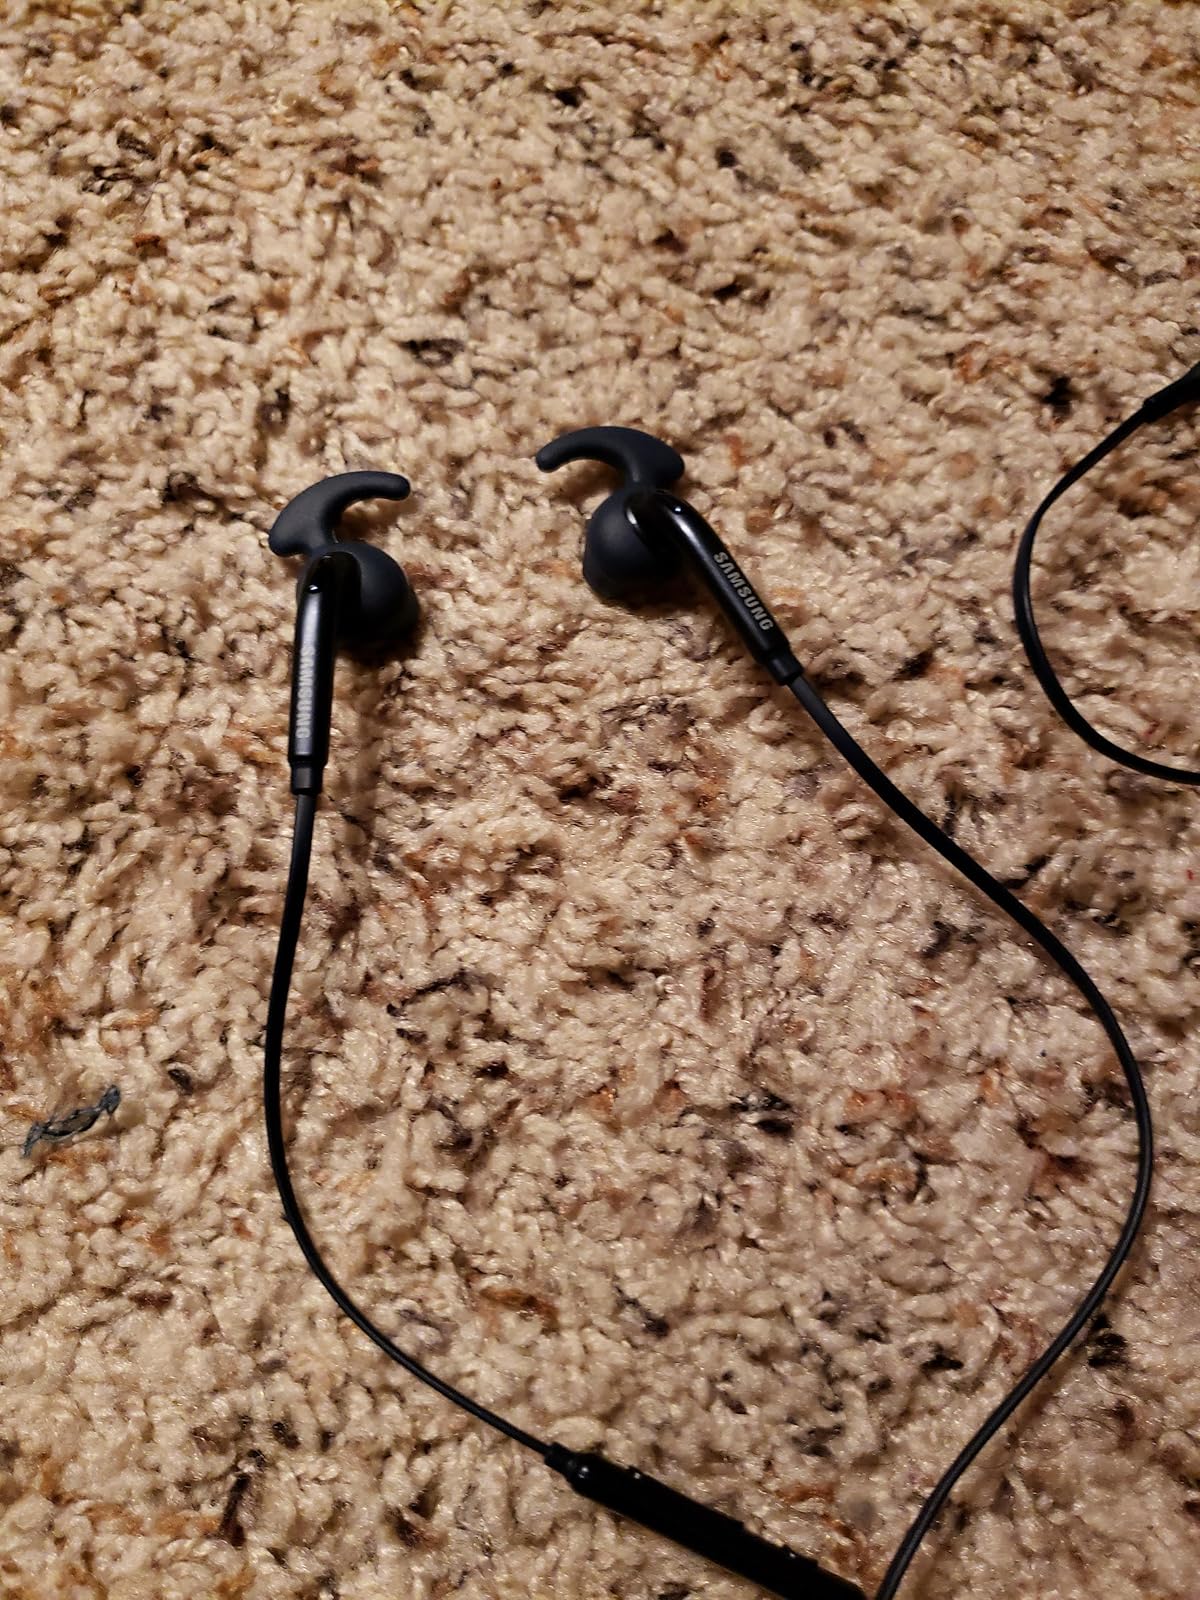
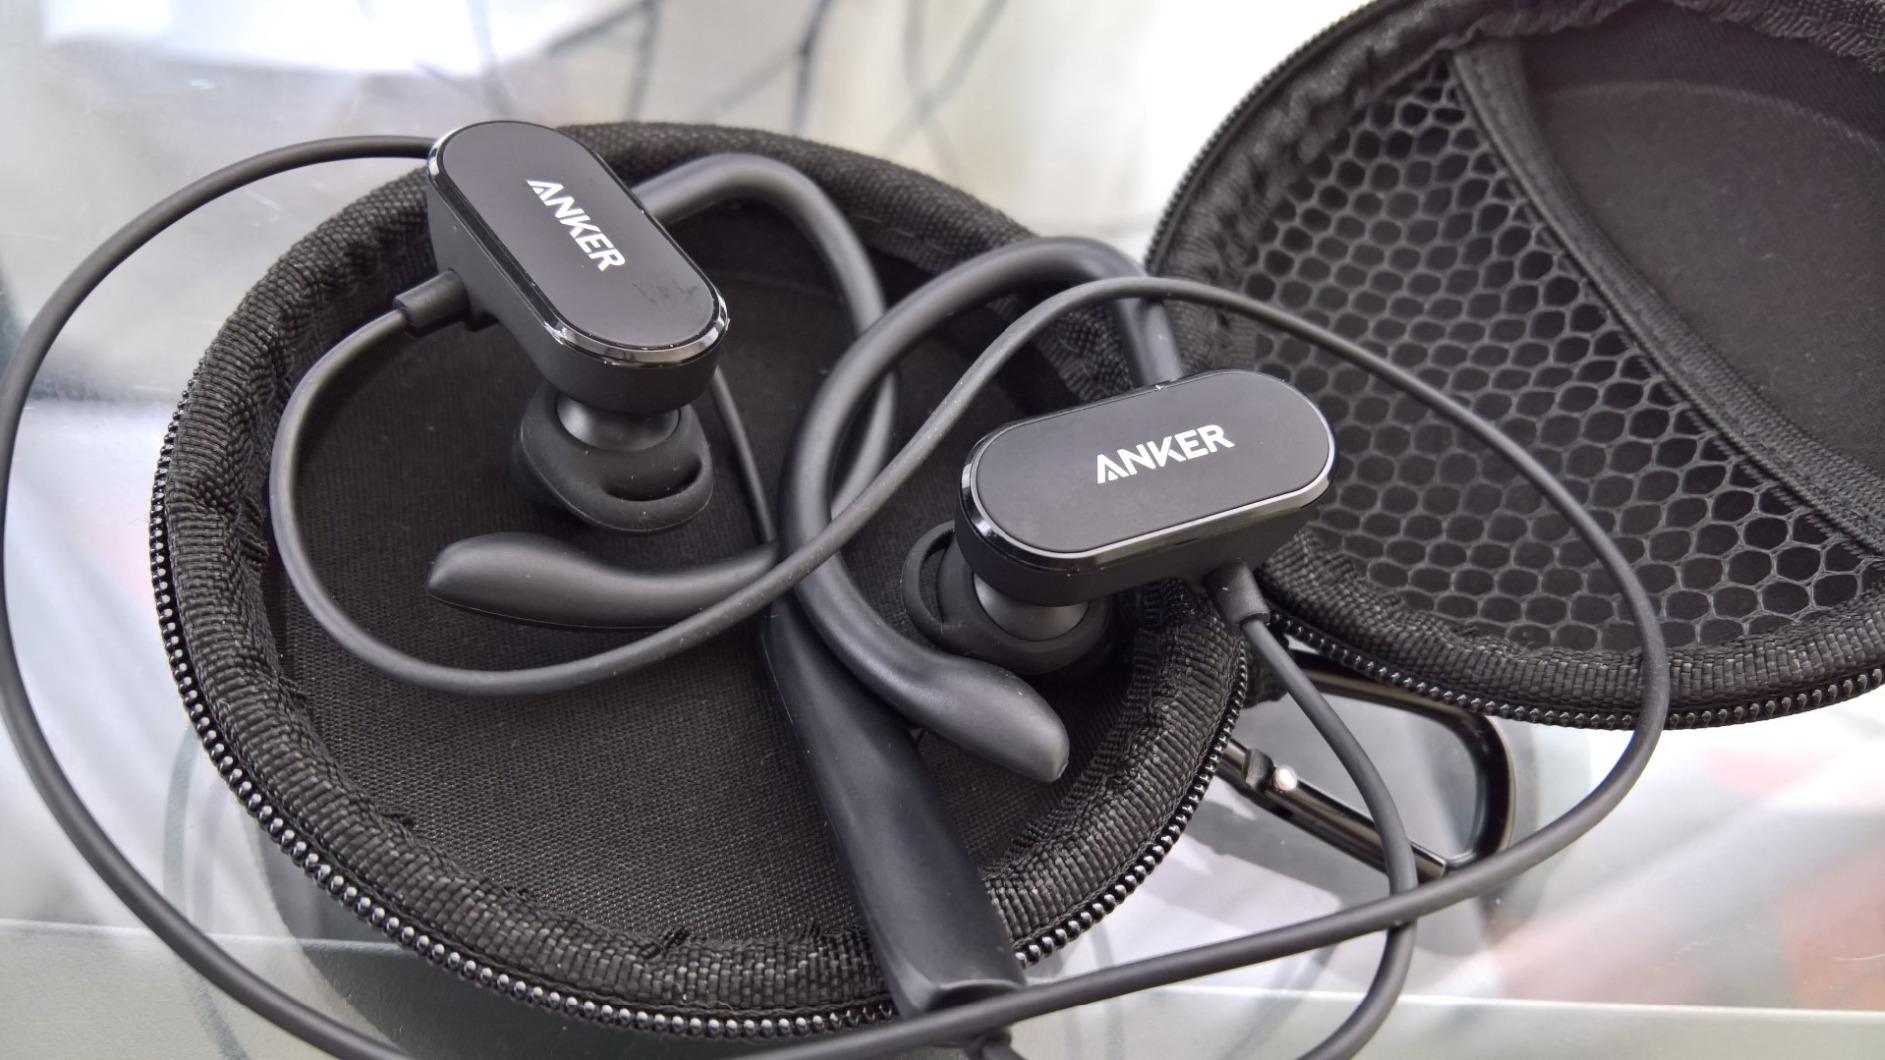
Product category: headphones
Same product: no